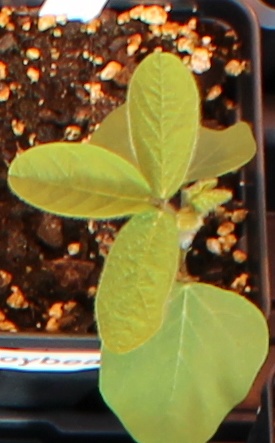
Label: Soybean